819th RED HORSE Squadron

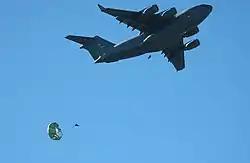
Members of the 819th RED HORSE Squadron's Airborne Flight jump from a C-17 at Malmstrom Air Force Base, 2005

In recent years, the 819th RED HORSE squadron has been active in non-war zones to improve infrastructure and provide support to bases around the world. In November 1998, the 819th along with members of the 820th, went to Central America to repair damages to infrastructure done by Hurricane Mitch. In October 2000, the 819th deployed to Prince Sultan Air base to pave a dirt munitions road. The road was making travel difficult, so the unit paved over a mile of road. By February 2003, the 819th established an airborne capability by training with the U.S. Army and Air Force Civil Engineer Support Agency. The unit trained to establish MARES so that they could work on airfields around the world. After training, the 819th completed several projects in Southwest Asia, and supported Operation Enduring Freedom and Iraqi Freedom by participating in large construction projects at several bases. In 2014 the 819th RHS was targeted for downsizing and possible closure or relocated to Guam and be combined with the 554th RHS. The downsizing never took place but the 819th RED HORSE took a major hit to its manpower.